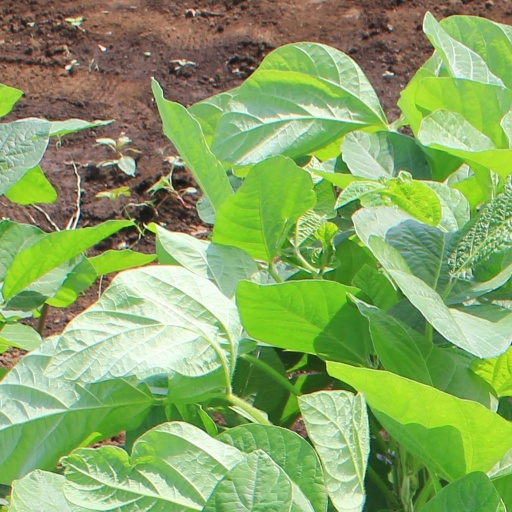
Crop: soybean